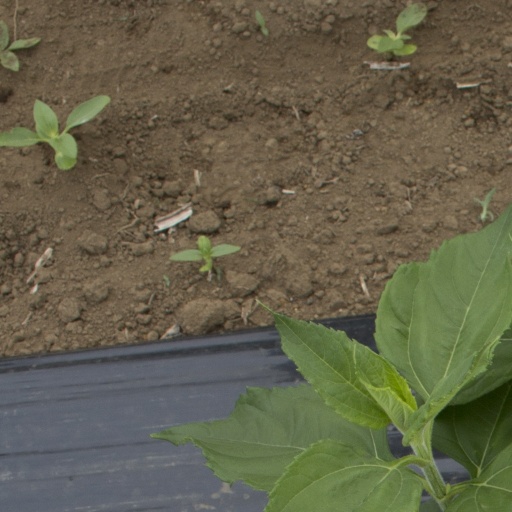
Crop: Jerusalem artichoke